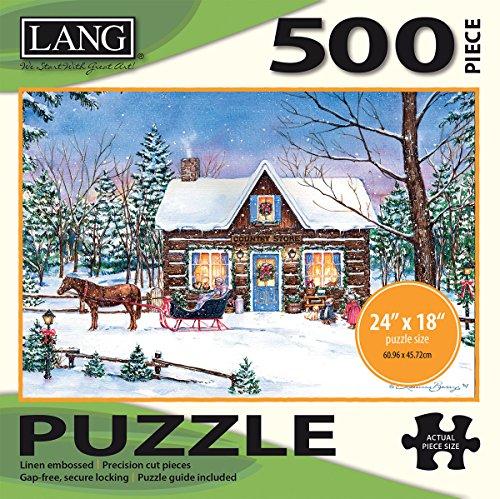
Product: LANG - 500 Piece Puzzle -"Magical Evening", Artwork by Laura Berry - Linen Finish - 24” x 18” Completed
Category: Toys & Games | Puzzles | Floor Puzzles
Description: Exclusive LANG Artwork by Laura Berry.
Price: $9.87
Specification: ProductDimensions:8x2x8inches|ItemWeight:15.4ounces|ShippingWeight:1pounds(Viewshippingratesandpolicies)|DomesticShipping:ItemcanbeshippedwithinU.S.|InternationalShipping:ThisitemcanbeshippedtoselectcountriesoutsideoftheU.S.LearnMore|ASIN:B01C9U4C4I|Itemmodelnumber:5039117|Manufacturerrecommendedage:5months-9years